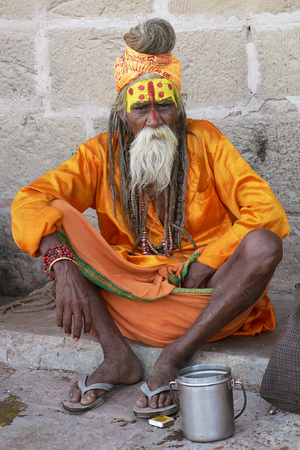
Le tilak, tika, ou pottu est une marque portée sur le front par des hindous. C'est une marque censée porter bonheur, apposée au cours d'une cérémonie religieuse ou en guise de bienvenue ou bien le tilak indique l'appartenance à un groupe religieux.